Henri de Montaut

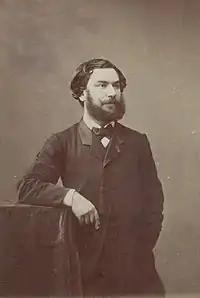
Henri de Montaut

Henri de Montaut (1825 or 1830 – 1890 or 1900 ) was a French draftsman, engraver, and illustrator of the 19th century. He sometimes signed Henri de Hem, Monta or Hy.